List of national legal systems

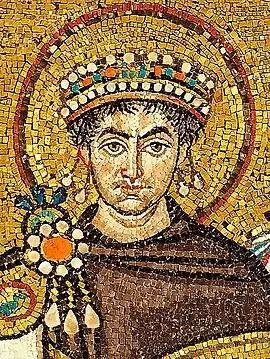
Emperor Justinian I, author of what became the foundational texts of the civil law tradition.

The source of law that is recognized as authoritative is codifications in a constitution or statute passed by legislature, to amend a code.